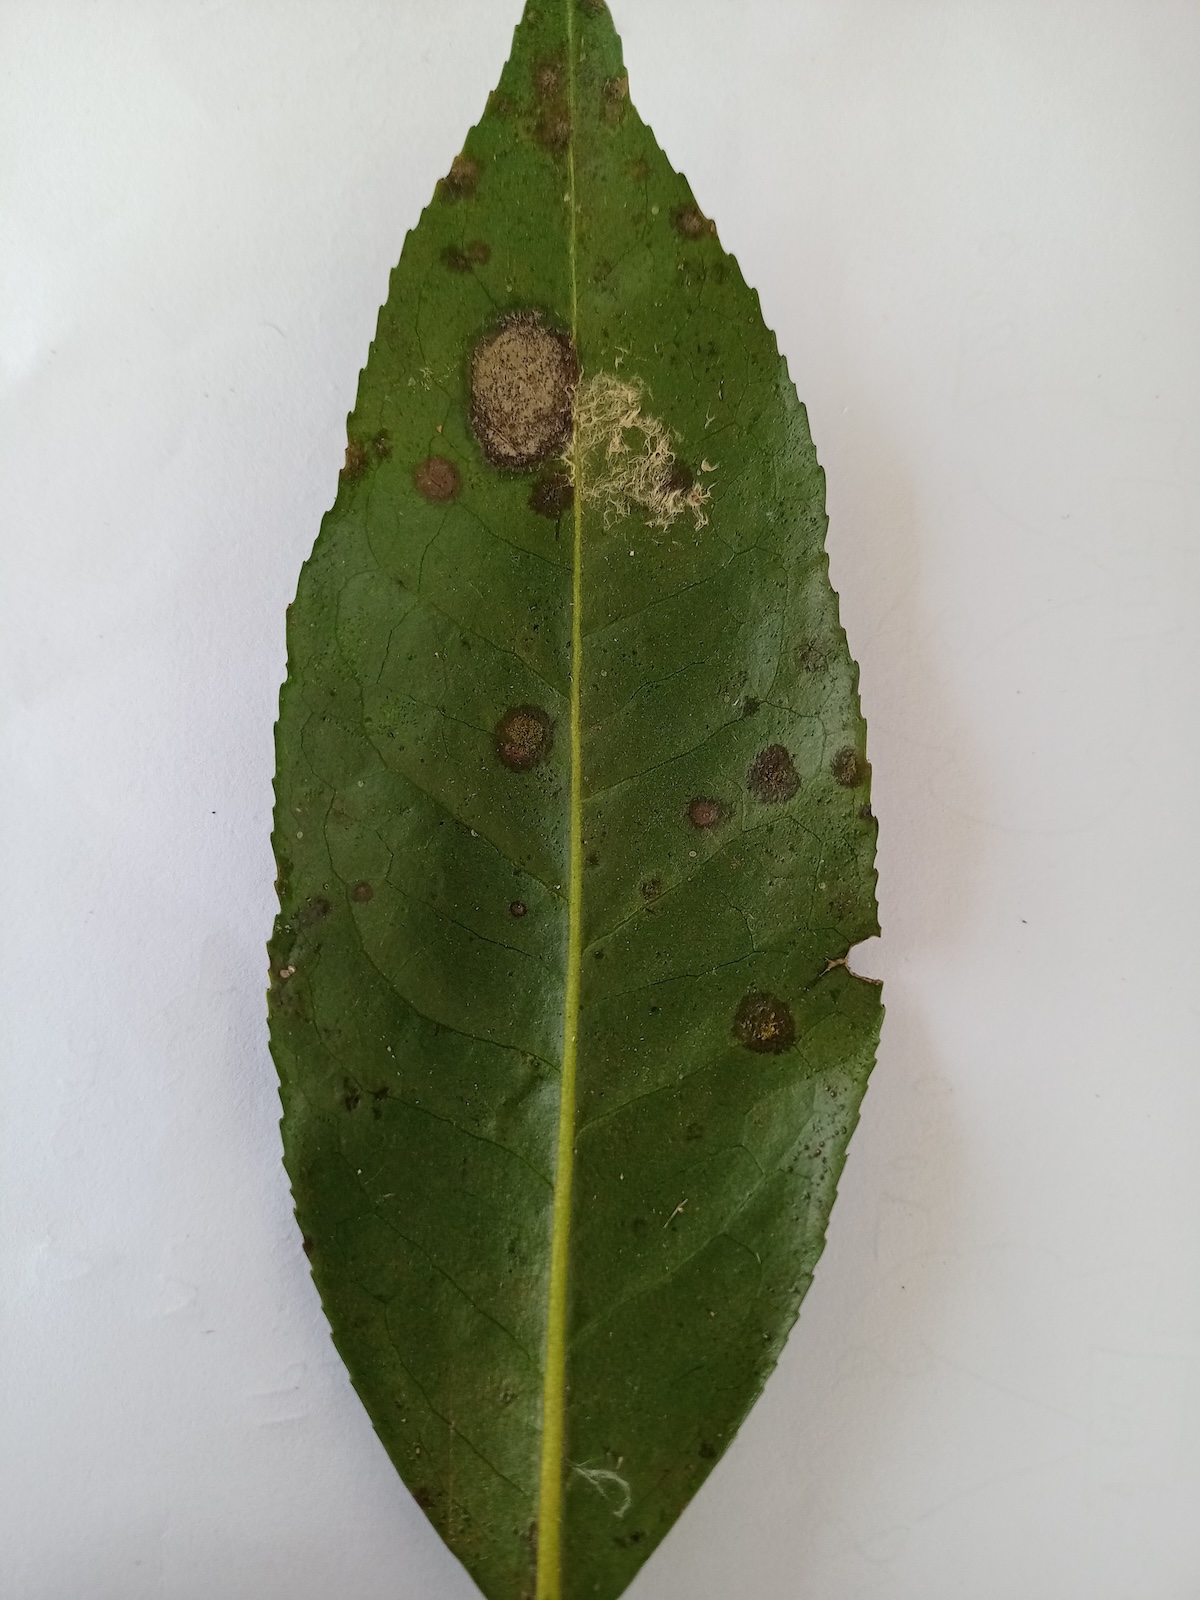
Label: Brown Blight